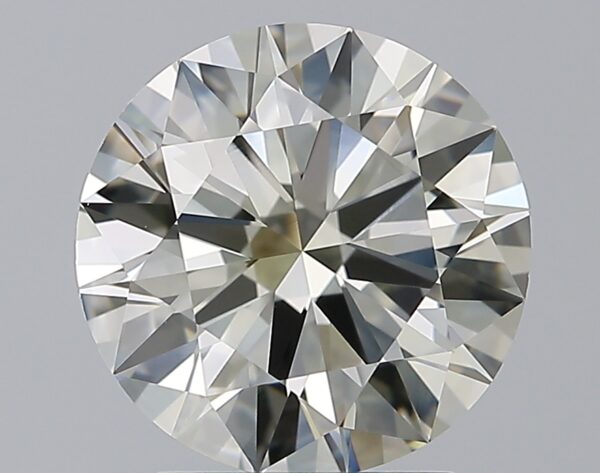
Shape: round
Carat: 2.6
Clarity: VVS2
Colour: N
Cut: EX
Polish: EX
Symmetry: EX
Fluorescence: M
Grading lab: GIA
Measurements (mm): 8.95 x 9.01 x 5.32